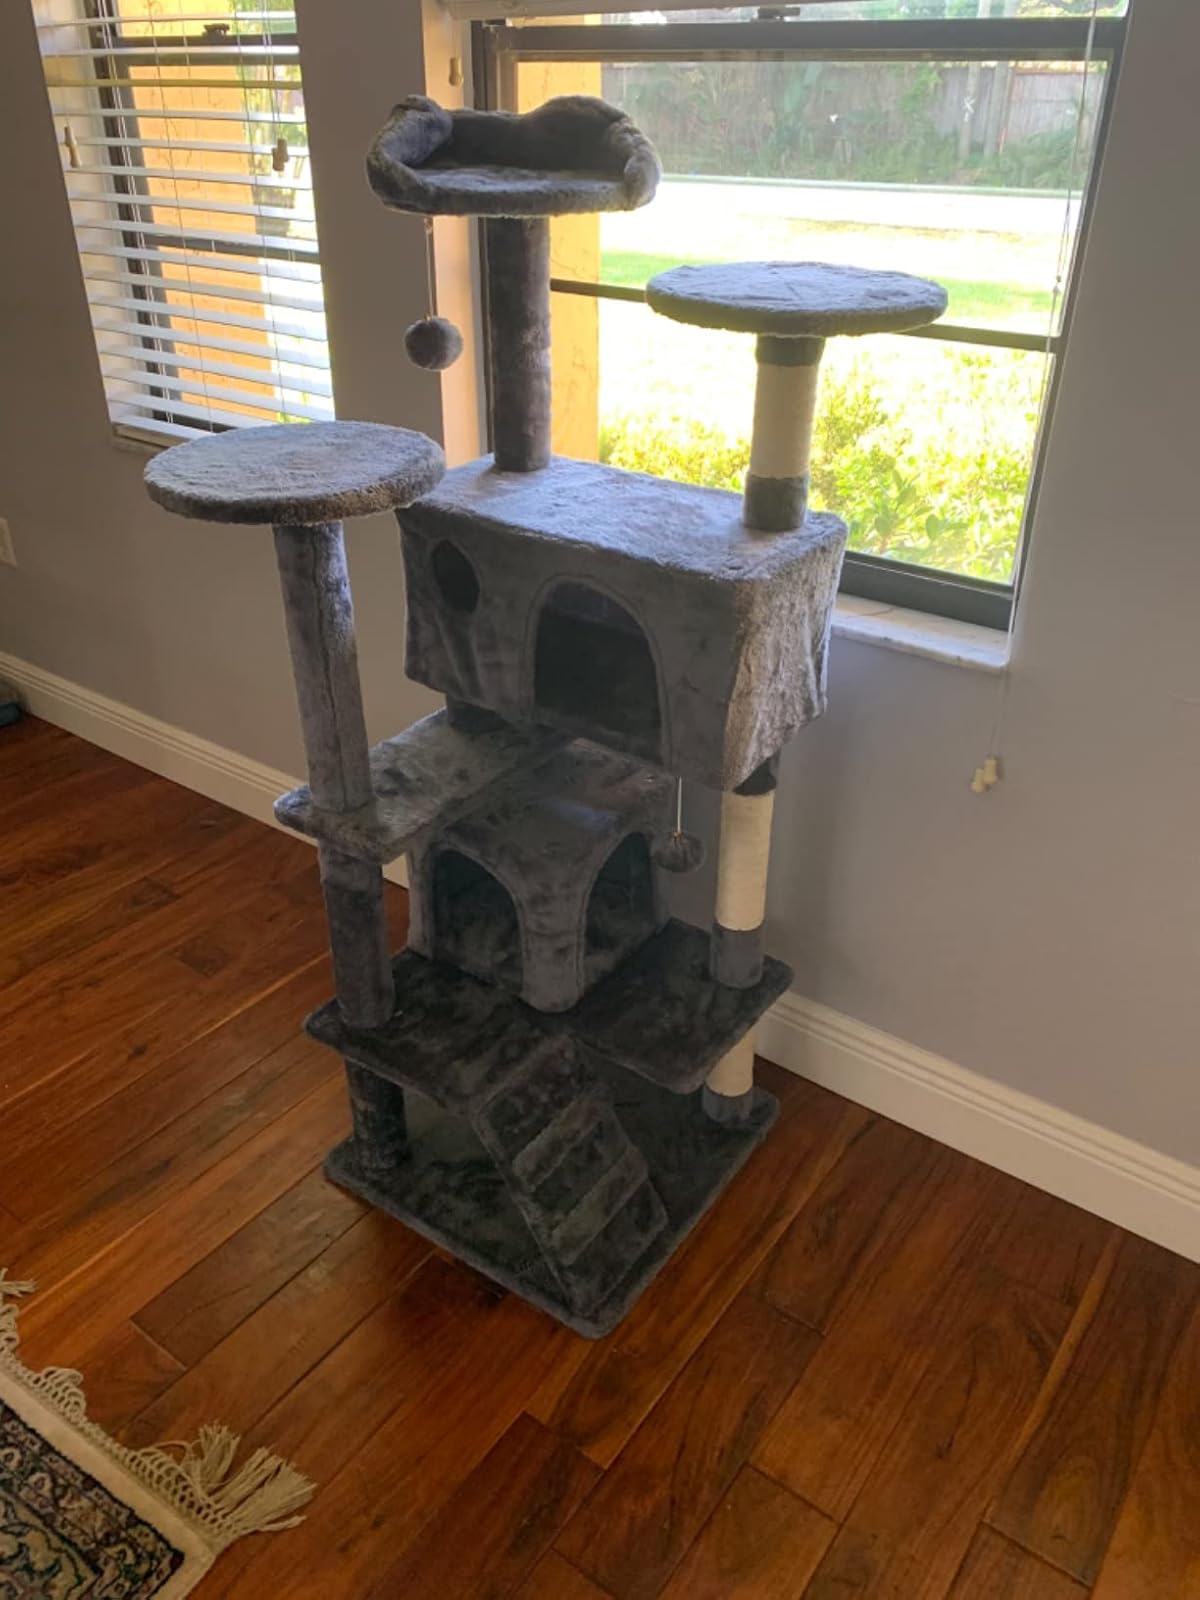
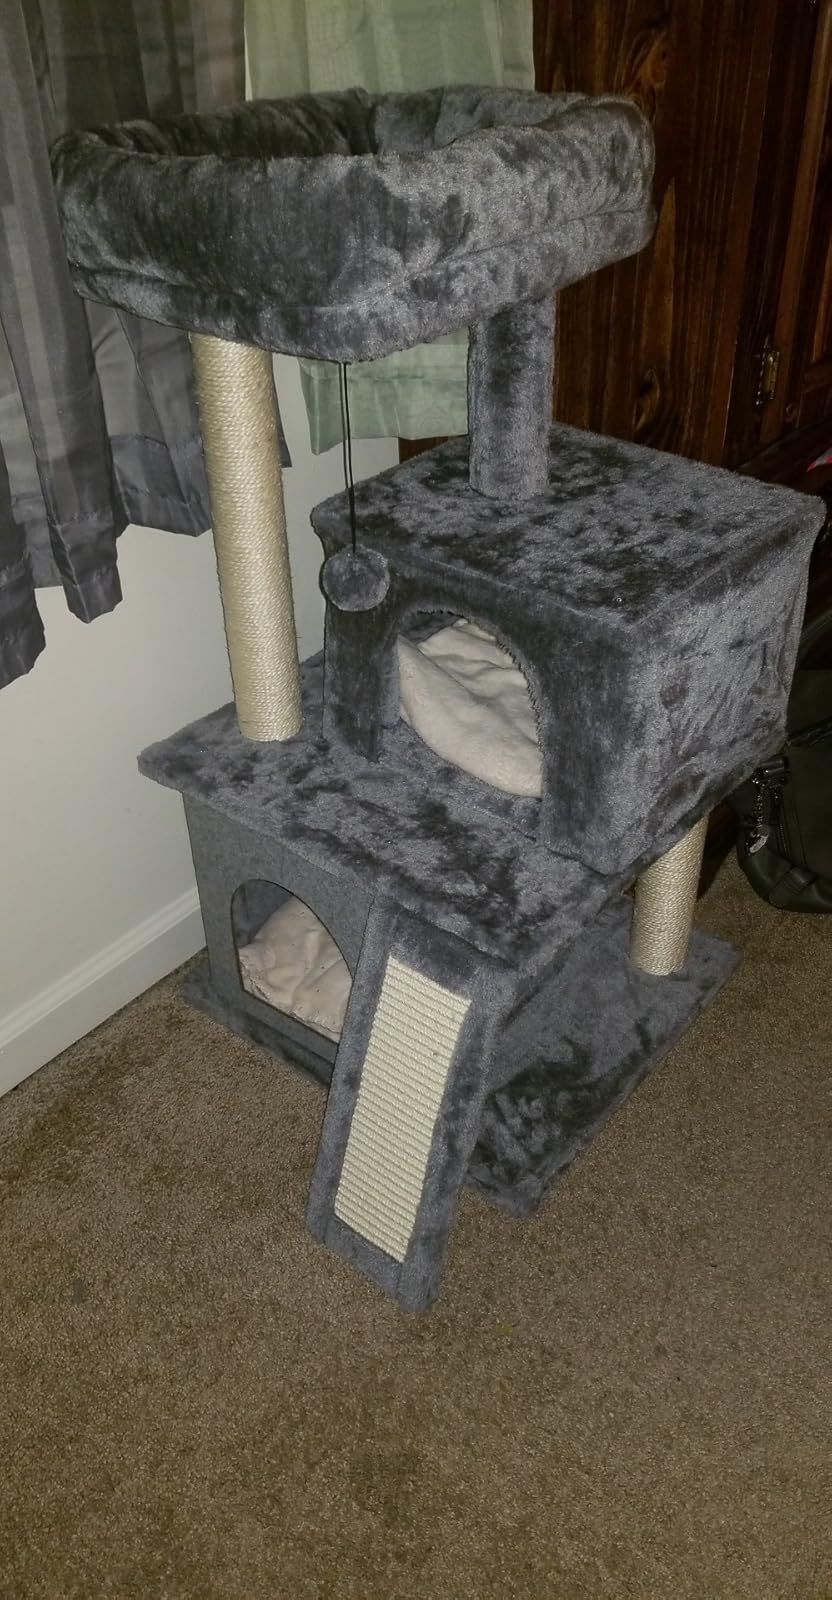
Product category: items_cat tree
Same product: no